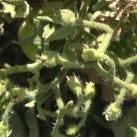
Crop: Tomato
Condition: virosis-d